François Allain-Targé

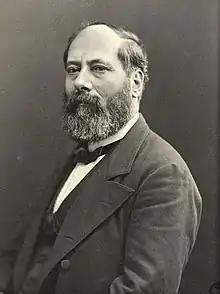

François Henri René Allain-Targé (17 May 1832 – 16 July 1902) was a French politician of the French Third Republic. He served as Minister of finance under Léon Gambetta and Minister of the interior under Henri Brisson.